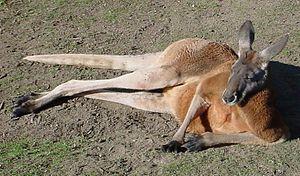
Le kangourou roux est le plus grand de tous les kangourous et le plus grand marsupial vivant. On le retrouve à travers tout le pays australien, évitant seulement les secteurs plus fertiles dans le sud, la côte est et les forêts tropicales nordiques.